Dardani

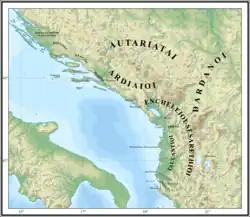
Illyrian tribes in the 7th–4th centuries BCE.

In Dardania tribal aristocracy and pre-urban development emerged from the 6th–5th centuries BC. The contacts of the Dardanians with the Mediterranean world began early and intensified during the Iron Age. Trade connections with the Ancient Greek world were created from the 7th century BC onwards. The proto-urban development was followed by the creation of urban centers and the emergence of craftsmanship, and a Dardanian polity began to develop from the 4th century BC. Material culture and accounts in classical sources suggest that Dardanian society reached an advanced phase of development.